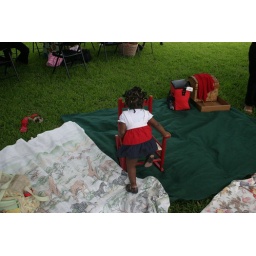
Bekka sitting in her little red rocking chair.